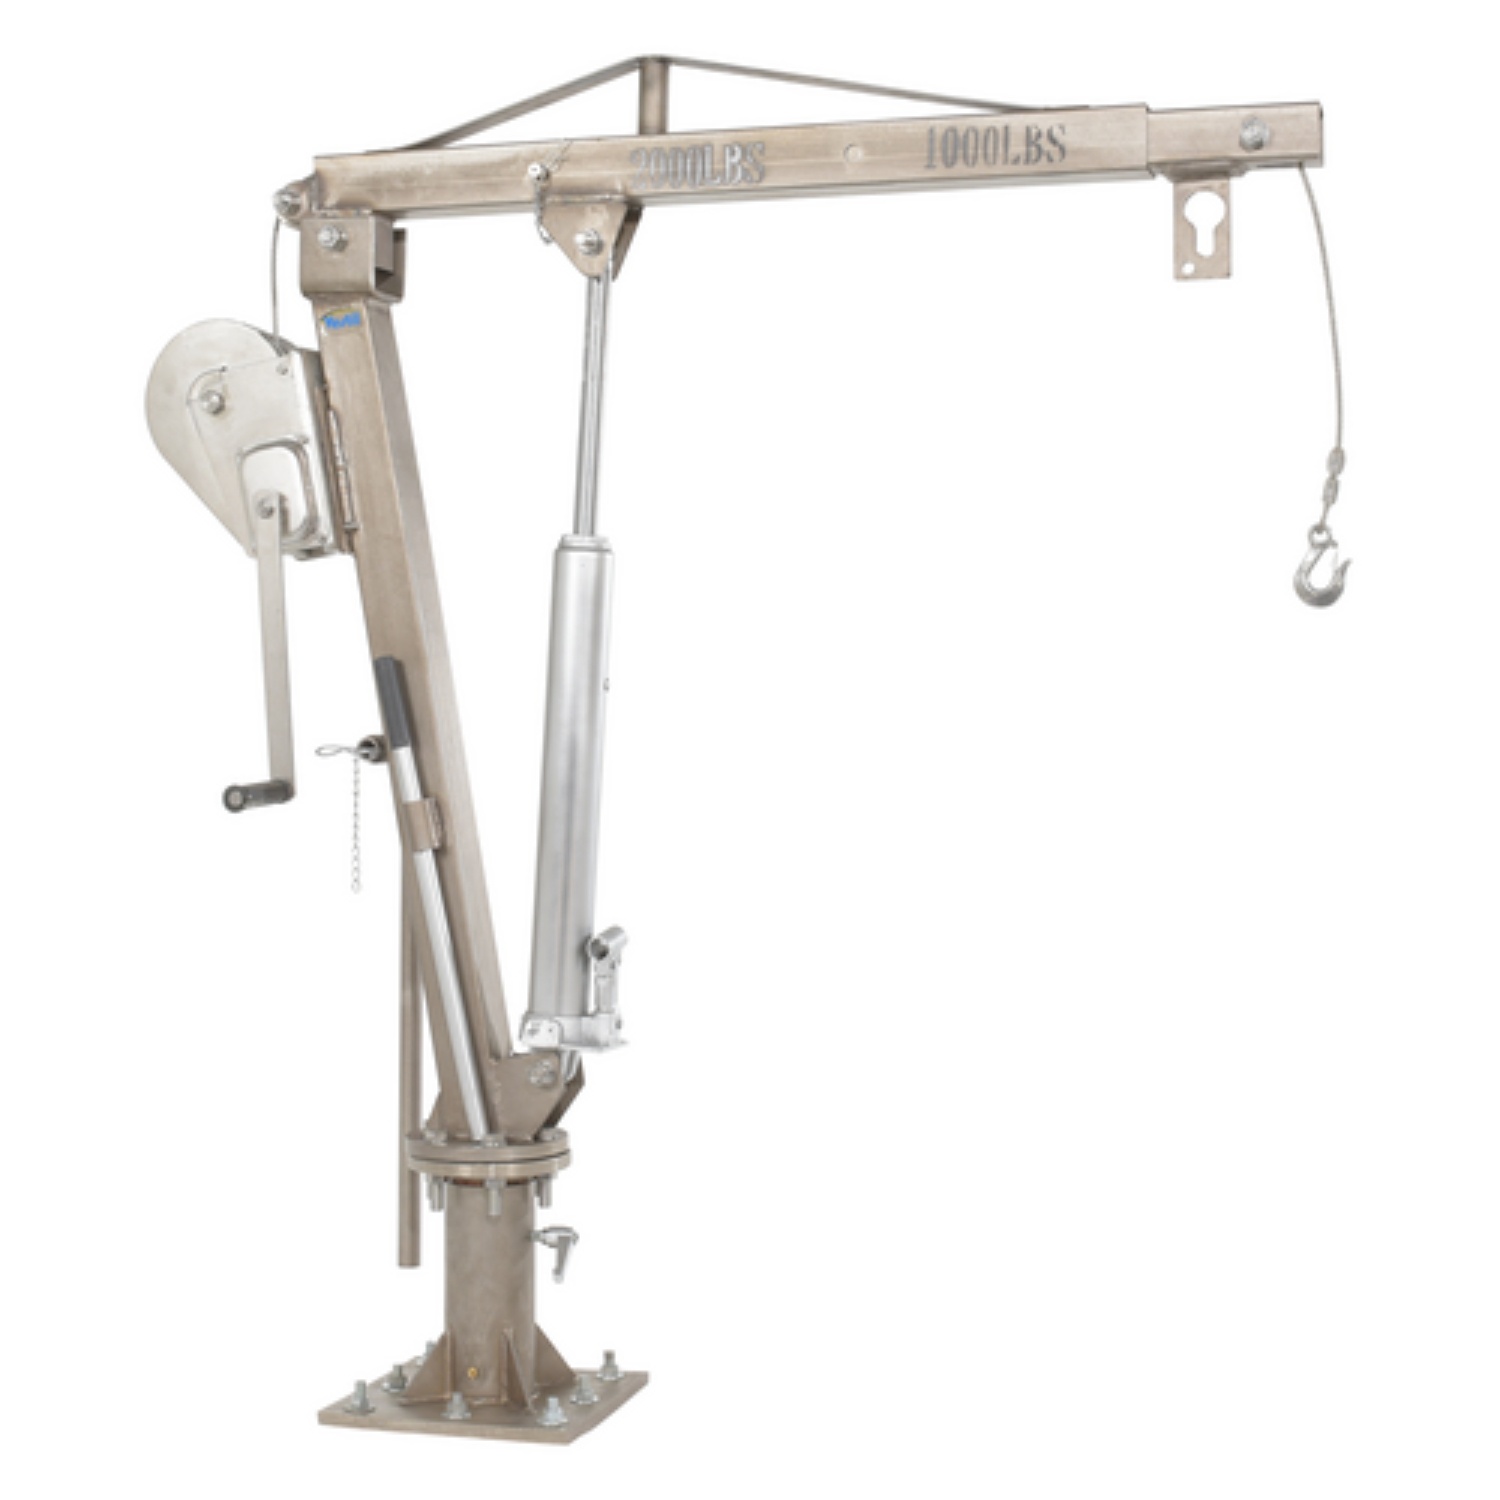
Vestil Stainless Steel Winch Truck Jib Crane 52 In. Reach 1,000 Lb. Extended Capacity Silver - WTJ-4-SS
Description This Stainless Steel winch operated truck Jib crane lifts items from ground to truck bed height, then rotate into cargo area. Includes telescopic boom design with manual hydraulic hand pump to pivot boom up and down. Manual cable winch to lift and lower loads. Unit comes with one grab hook, one chain slot lock, and one sling hook with latch. Unit is designed for vertical lifting only. Do not use unit for lifting personnel or overhead lifting. Features Powered cable winch makes lifting and maneuvering easy Boom telescopes in and out for greater reach and versatility 360 Degrees swivel design allows for maximum accessibility Pre-drilled base plate makes mounting quick and easy Specifications Specification Value Color / Finish Silver Frame Material Stainless Steel Weight (lbs) 150 Maximum Rotation (°) 360 Overall Width (in) 32.875 Extended Capacity (lbs) 1000 Extended Length (in) 52 Extended Maximum Hook Height (in) 85.875 Extended Minimum Hook Height (in) 0 Retracted Capacity (lbs) 2000 Retracted Length (in) 31 Retracted Maximum Hook Height (in) 74.5 Retracted Minimum Hook Height (in) 15.5 Base Length (in) 11 Base Width (in) 11 Base Height (in) 11.5 Installation Hardware Included No Manufacturer Warranty 90 Days Power Type Manual Pump/Piston - 72 Pumps to Raise, 1/16 Piston Stroke per Pump Documents Owner's Manual Warranty Does this Product Have a Warranty?: Yes Manufacturer Warranty: 1 Year Warranty Type: Limited - Parts Manufacturer Warranty #2: 90 Days Warranty Type #2: Wearable Parts warranty Warranty Sheet
Brand: Vestil
Category: Business & Industrial > Material Handling > Lifts & Hoists > Hoists, Cranes & Trolleys > Jib Cranes